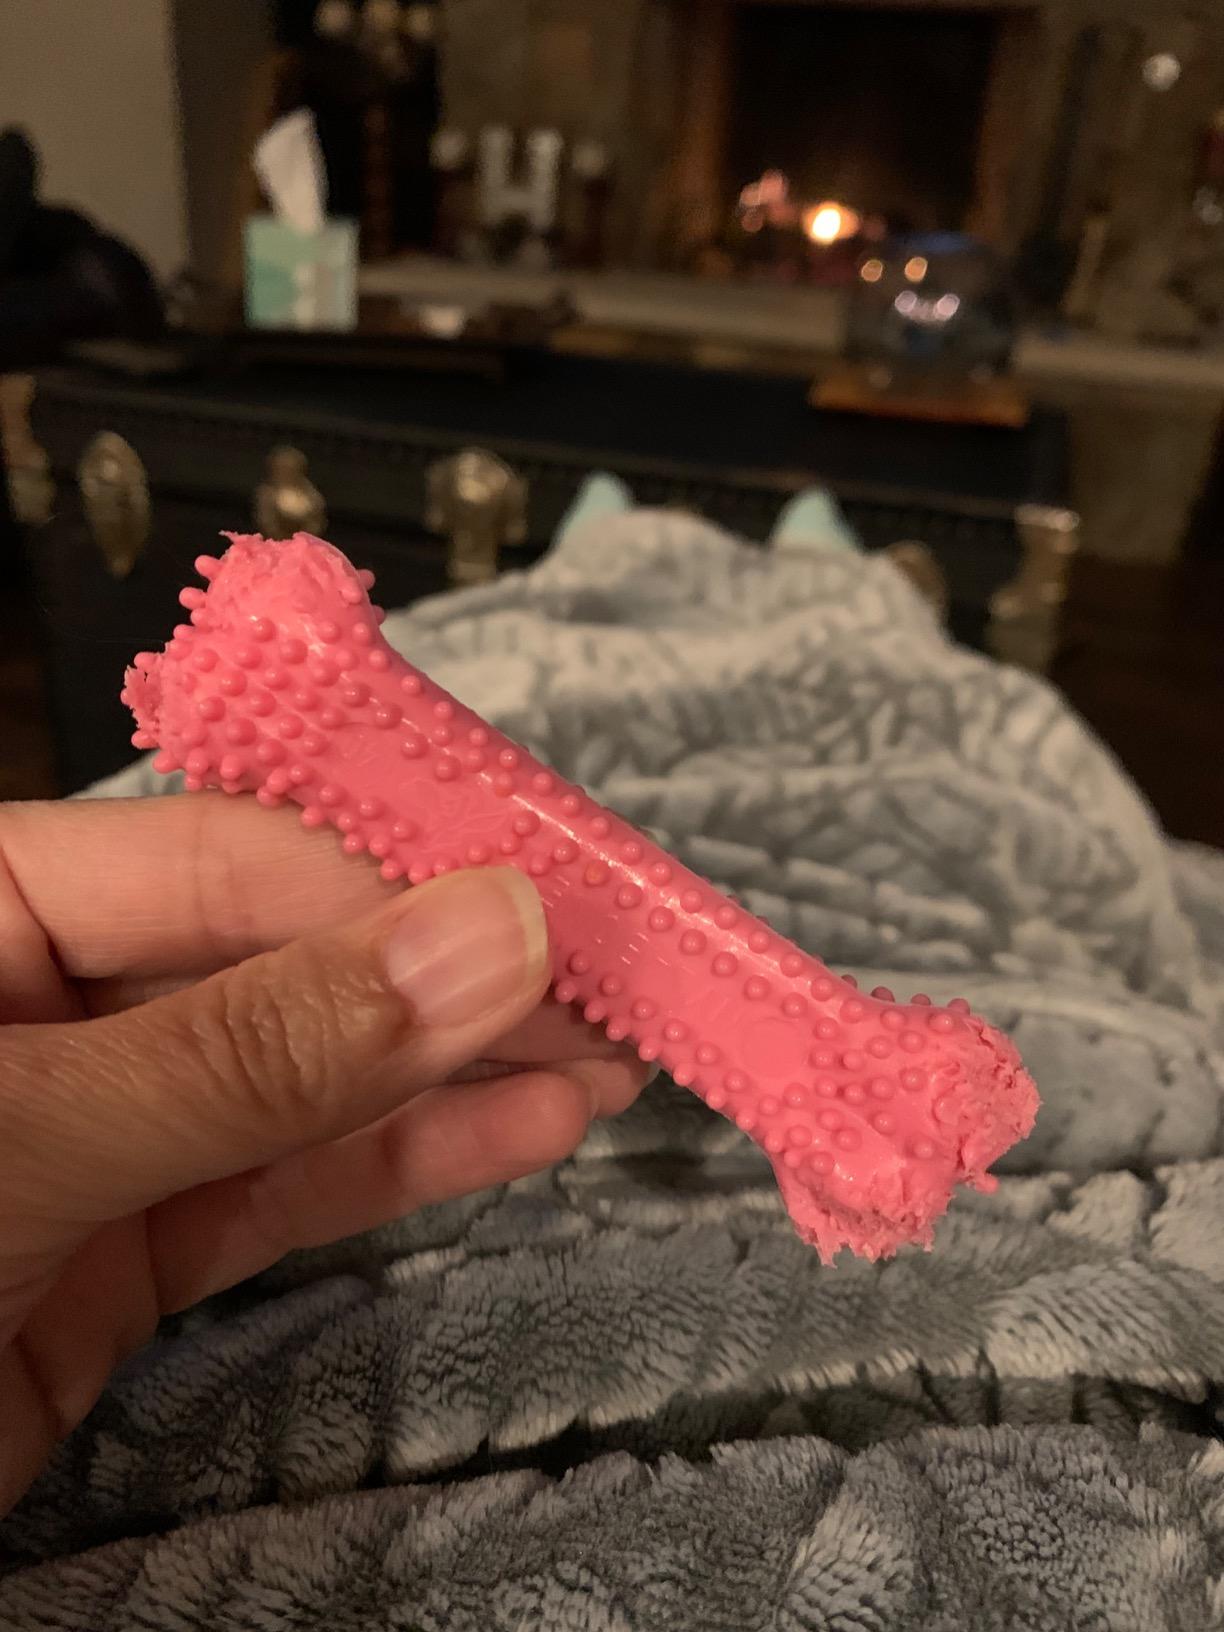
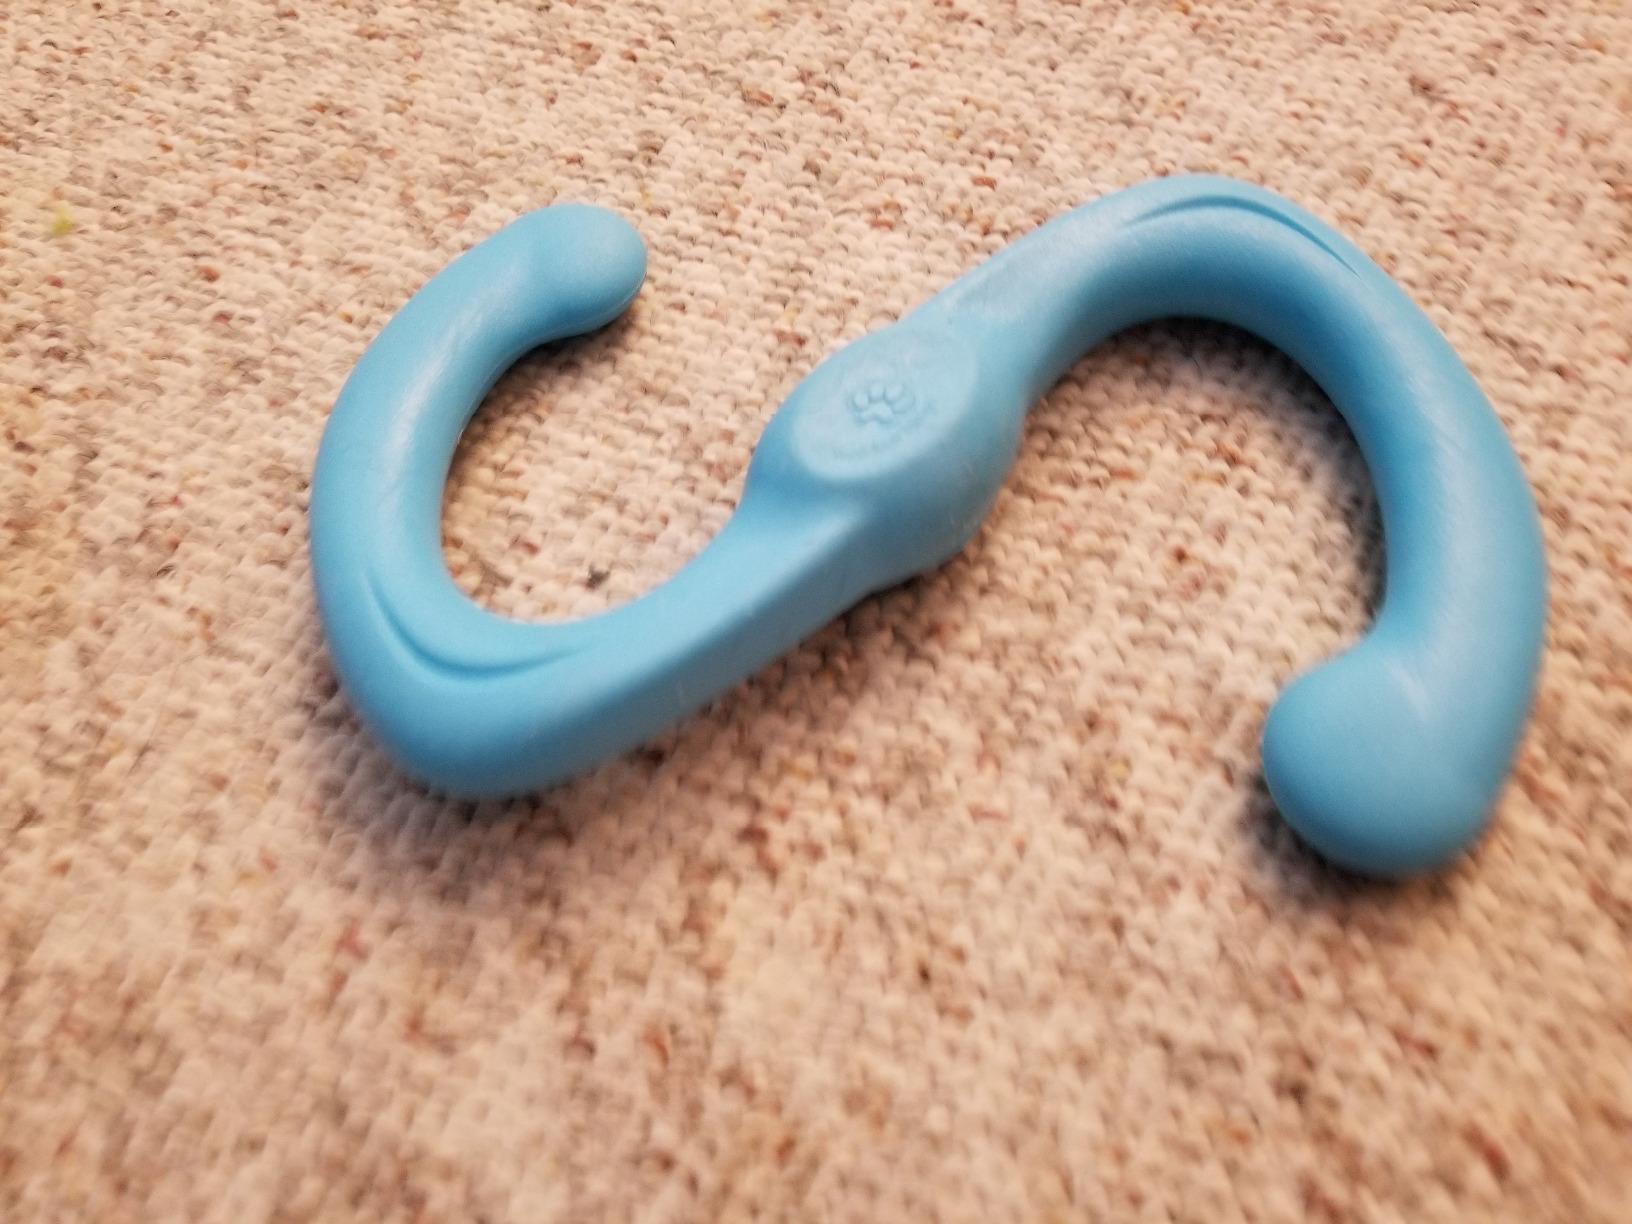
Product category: items_toy
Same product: no